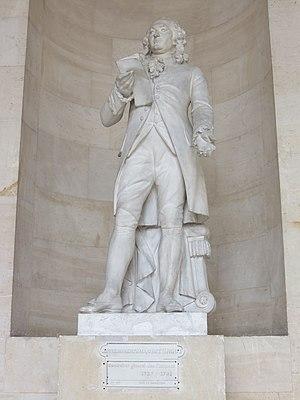
Jean-François Legendre-Héral (1796-1851), Anne Robert Jacques Turgot, contrôleur général des finances de Louis XVI, statue en plâtre, château de Versailles.
Jean-François Legendre-Héral, né le 21 janvier 1796 à Montpellier et mort le 13 septembre 1851 à Marcilly, est un sculpteur français.